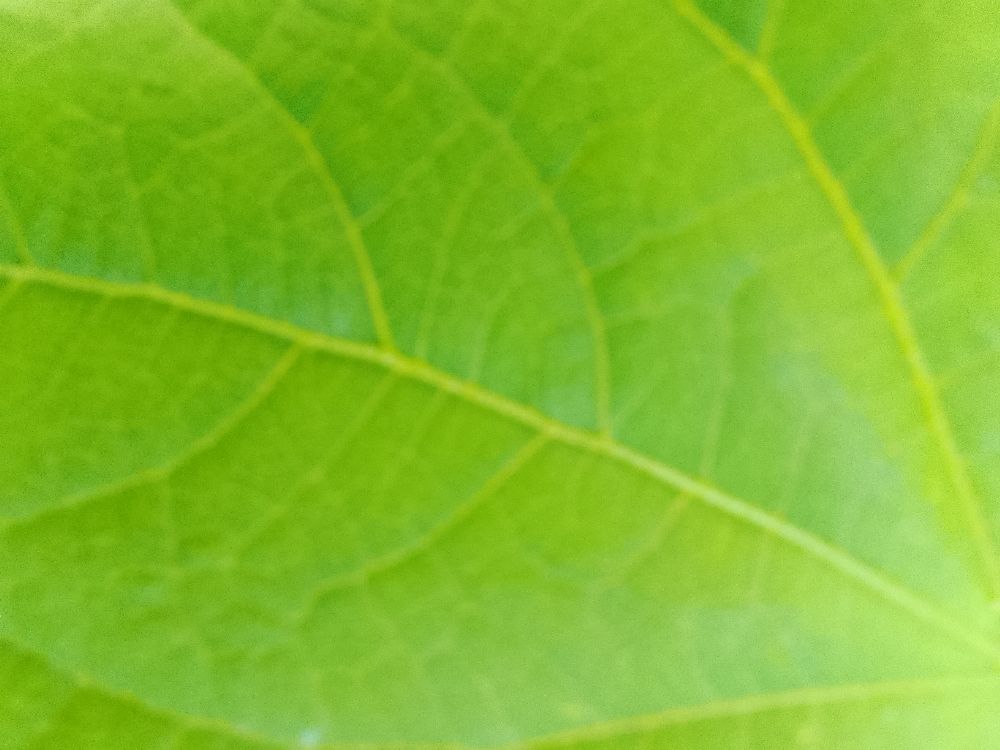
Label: healthy